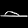
Label: Sandal